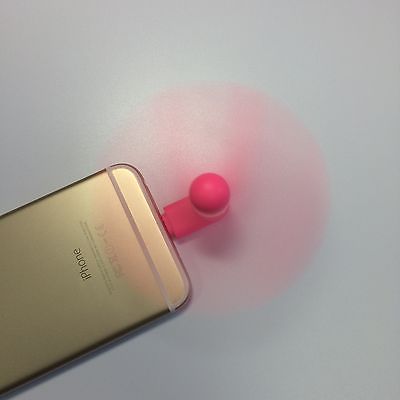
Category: fan